Thunderstorm

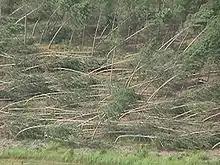
Trees uprooted or displaced by the force of a downburst wind in northwest Monroe County, Wisconsin

Downburst winds can produce numerous hazards to landscapes experiencing thunderstorms. Downburst winds are generally very powerful, and are often mistaken for wind speeds produced by tornadoes, due to the concentrated amount of force exerted by their straight-horizontal characteristic. Downburst winds can be hazardous to unstable, incomplete, or weakly constructed infrastructures and buildings. Agricultural crops, and other plants in nearby environments can be uprooted and damaged. Aircraft engaged in takeoff or landing can crash. Automobiles can be displaced by the force exerted by downburst winds. Downburst winds are usually formed in areas when high pressure air systems of downdrafts begin to sink and displace the air masses below it, due to their higher density. When these downdrafts reach the surface, they spread out and turn into the destructive straight-horizontal winds.